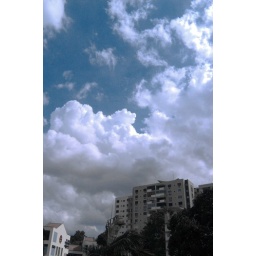
Sky above next door building